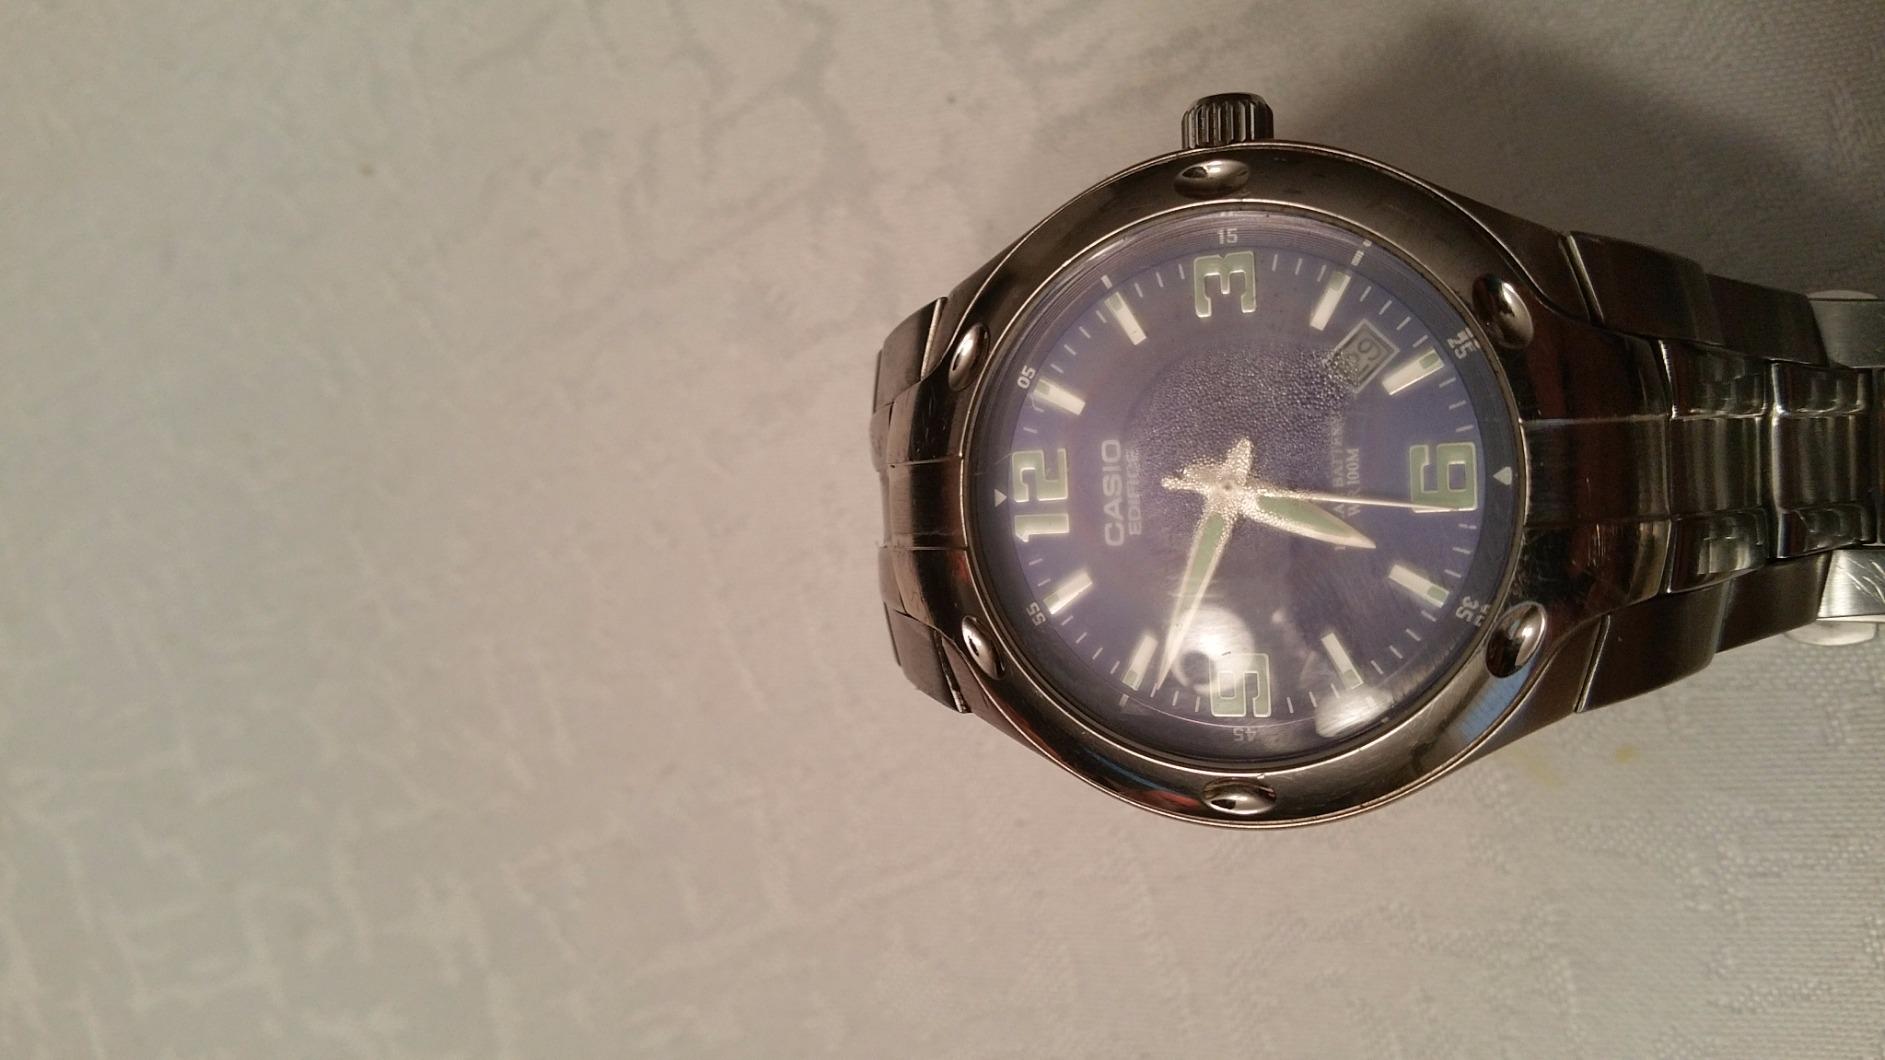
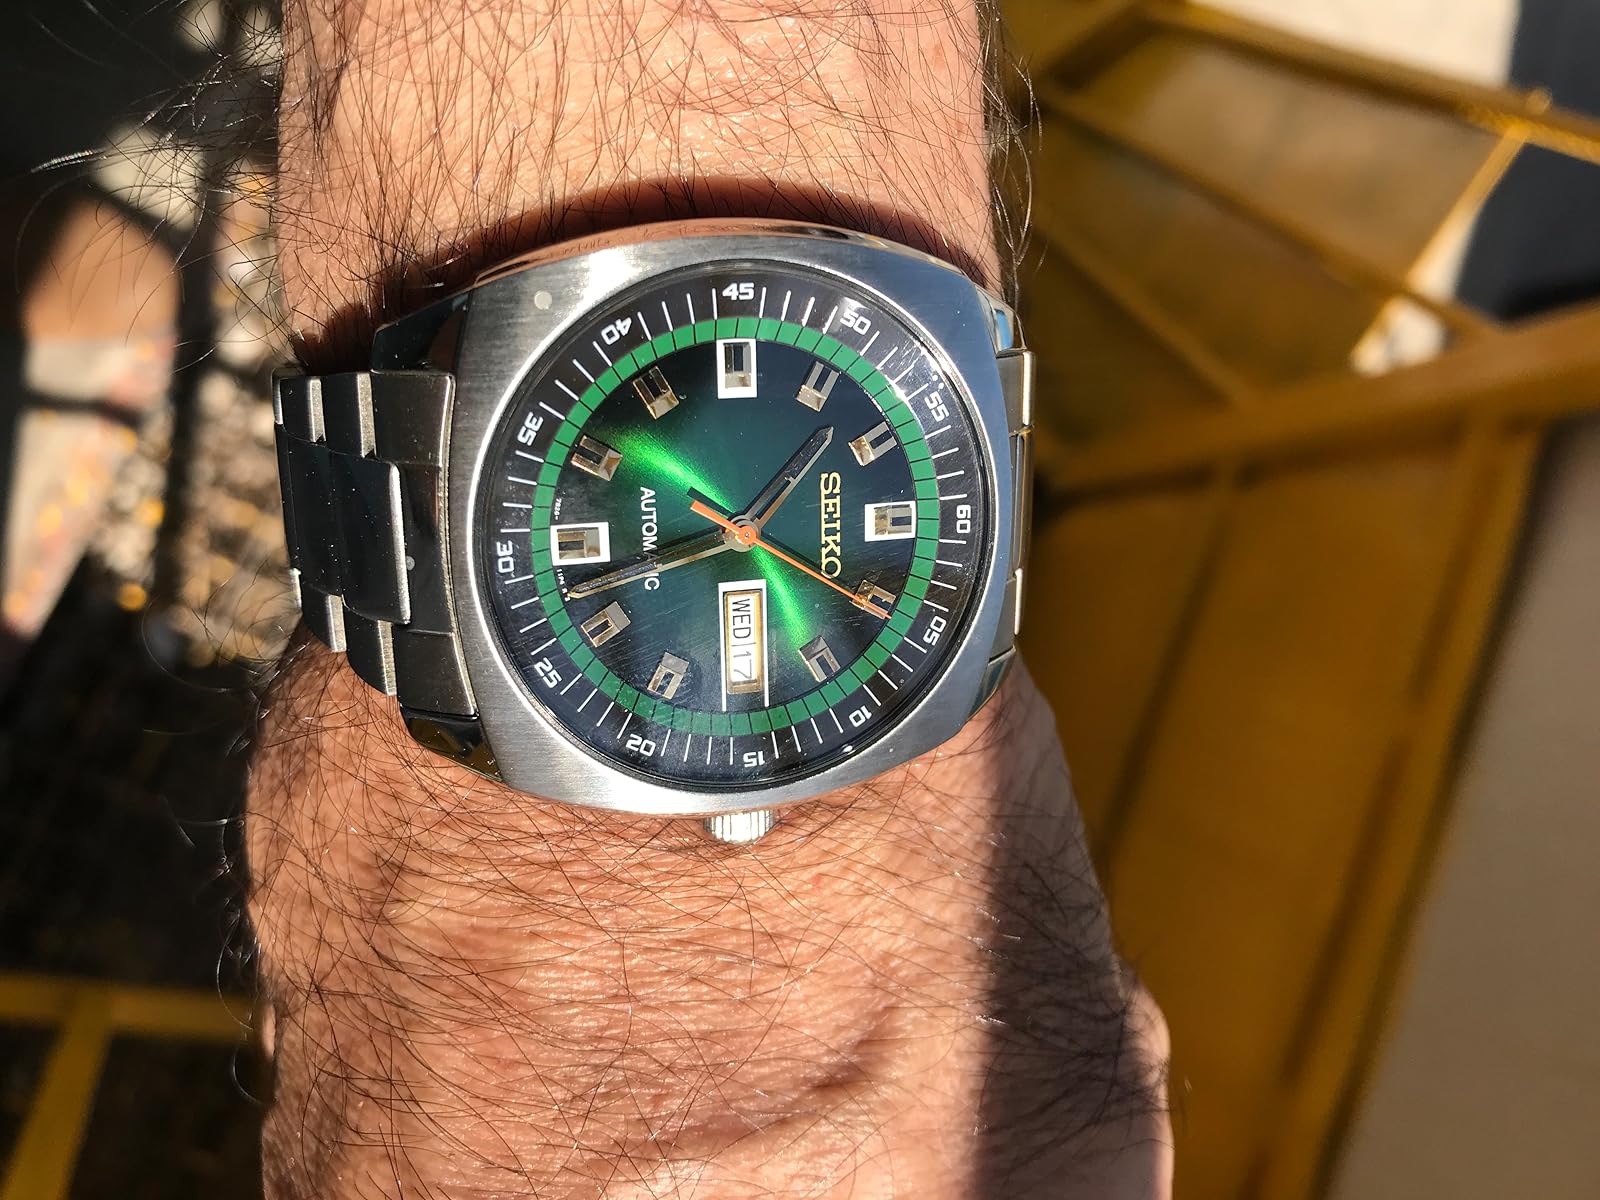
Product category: accessories_watch
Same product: no